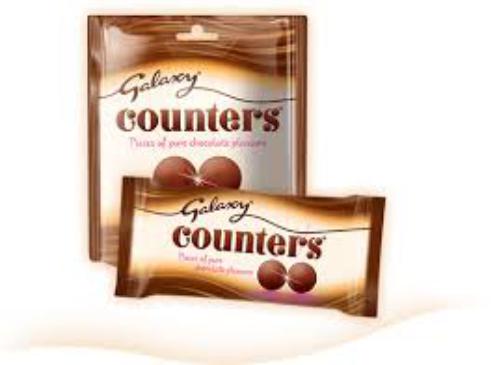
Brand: Galaxy Counters
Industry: Food